Margaret Lea Houston

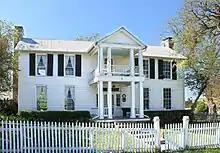
Mrs. Sam Houston House

Lacking the financial means to buy back their Woodland home, they rented the Steamboat House in Huntsville. The 69-year-old Houston was in his final days and physically feeble, requiring the use of a cane to get around. Until daughter Maggie took over as his personal assistant, his wife shouldered the duties. Even so, during this period, he managed to get the Confederate War Department to discharge all draftees from the Alabama-Coushatta tribe, which had distanced itself completely from the conflict.